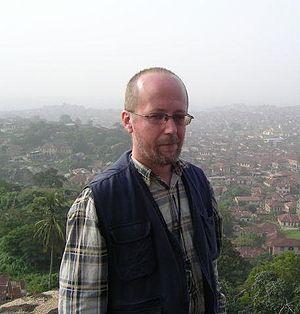
Andreï Vitalievitch Korotaïev, né le 17 février 1961 à Moscou, est un orientaliste russe, anthropologue, sociologue, historien et économiste. Il est directeur du centre de Moscou de l'anthropologie de l'est.